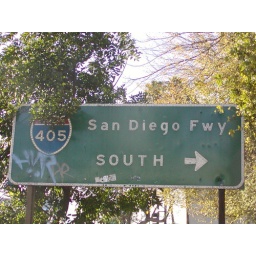
a sign on ventura in sherman oaks, slightly hidden by the trees